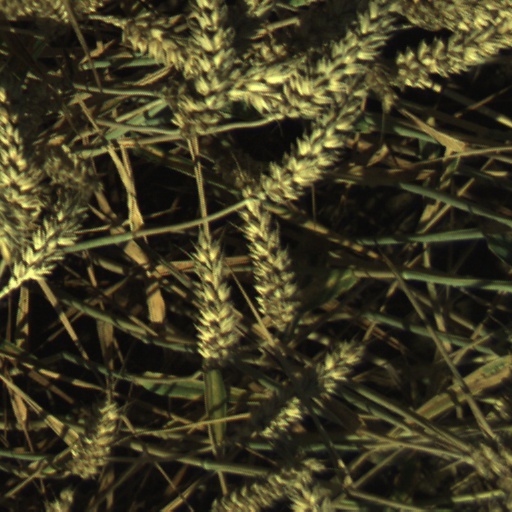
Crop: wheat